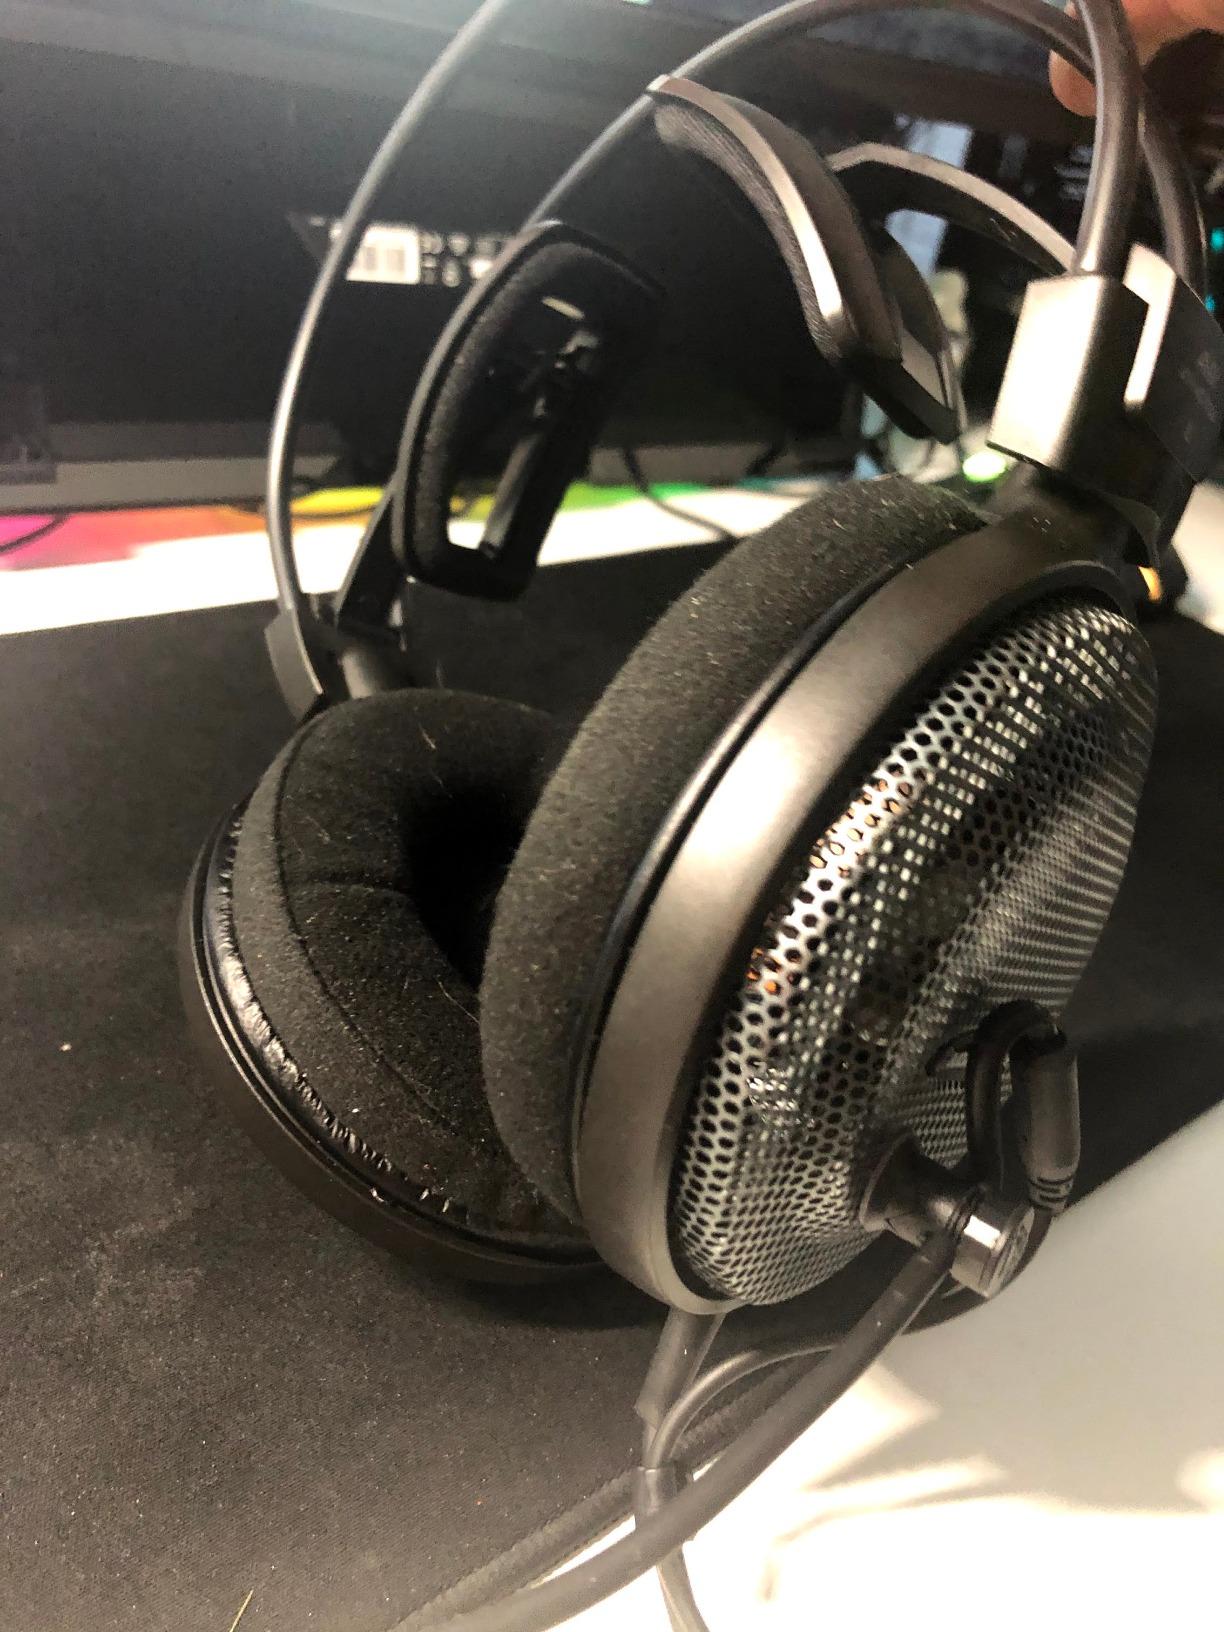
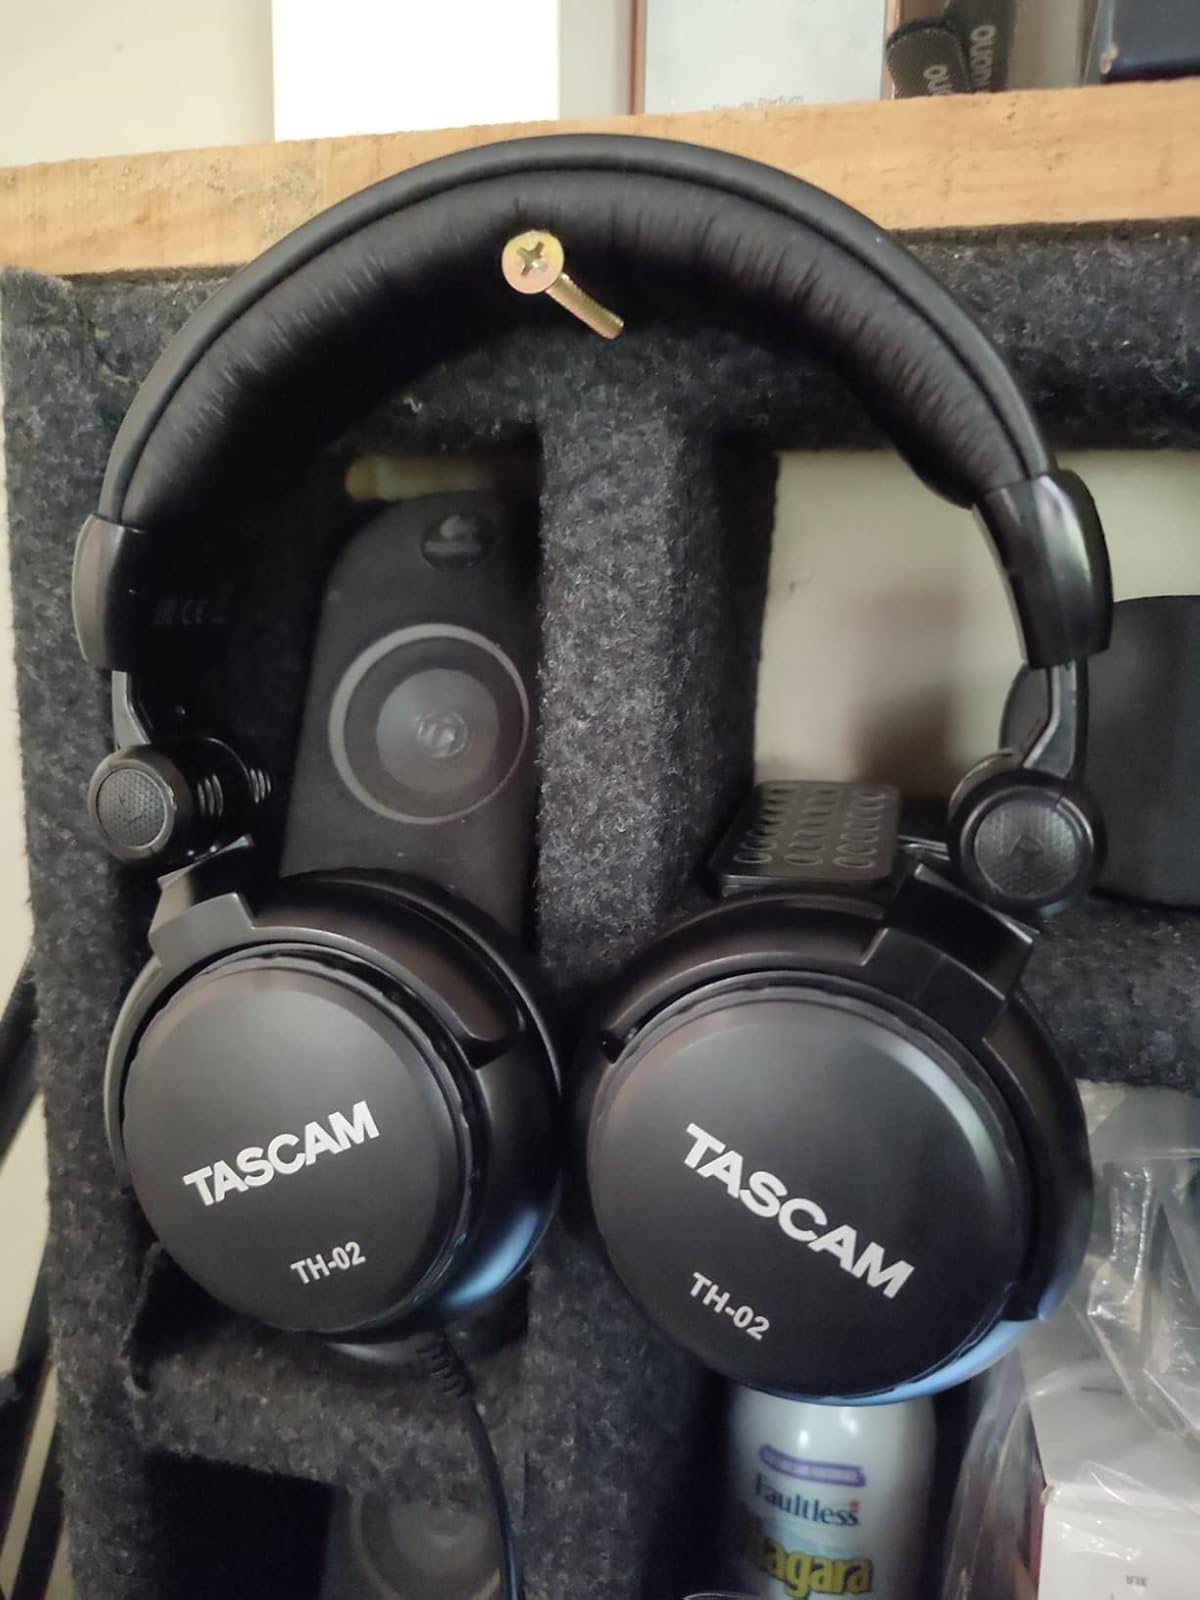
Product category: headphones
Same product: no